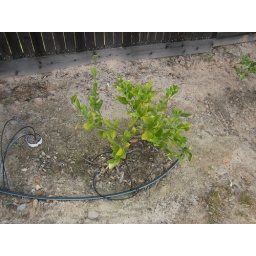
Meyer lemon. Kinda yellow from all the winter water saturating the ground, I guess. Should bounce back in the summer.